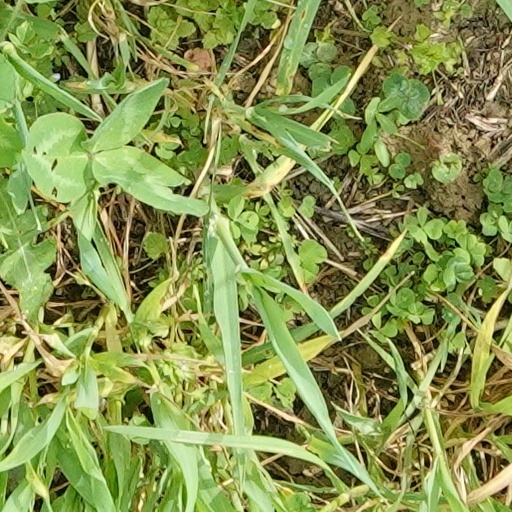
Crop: wheat